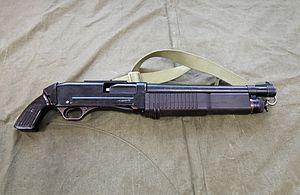
Cette liste des fusils à pompe recense les fusils à pompe, des fusils dans lequel la poignée peut être « pompée » d'avant en arrière pour éjecter les munitions tirées et amener en chambre une nouvelle cartouche.